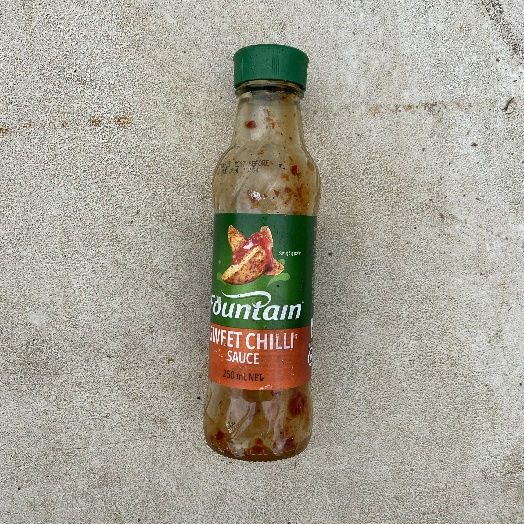
Label: Glass